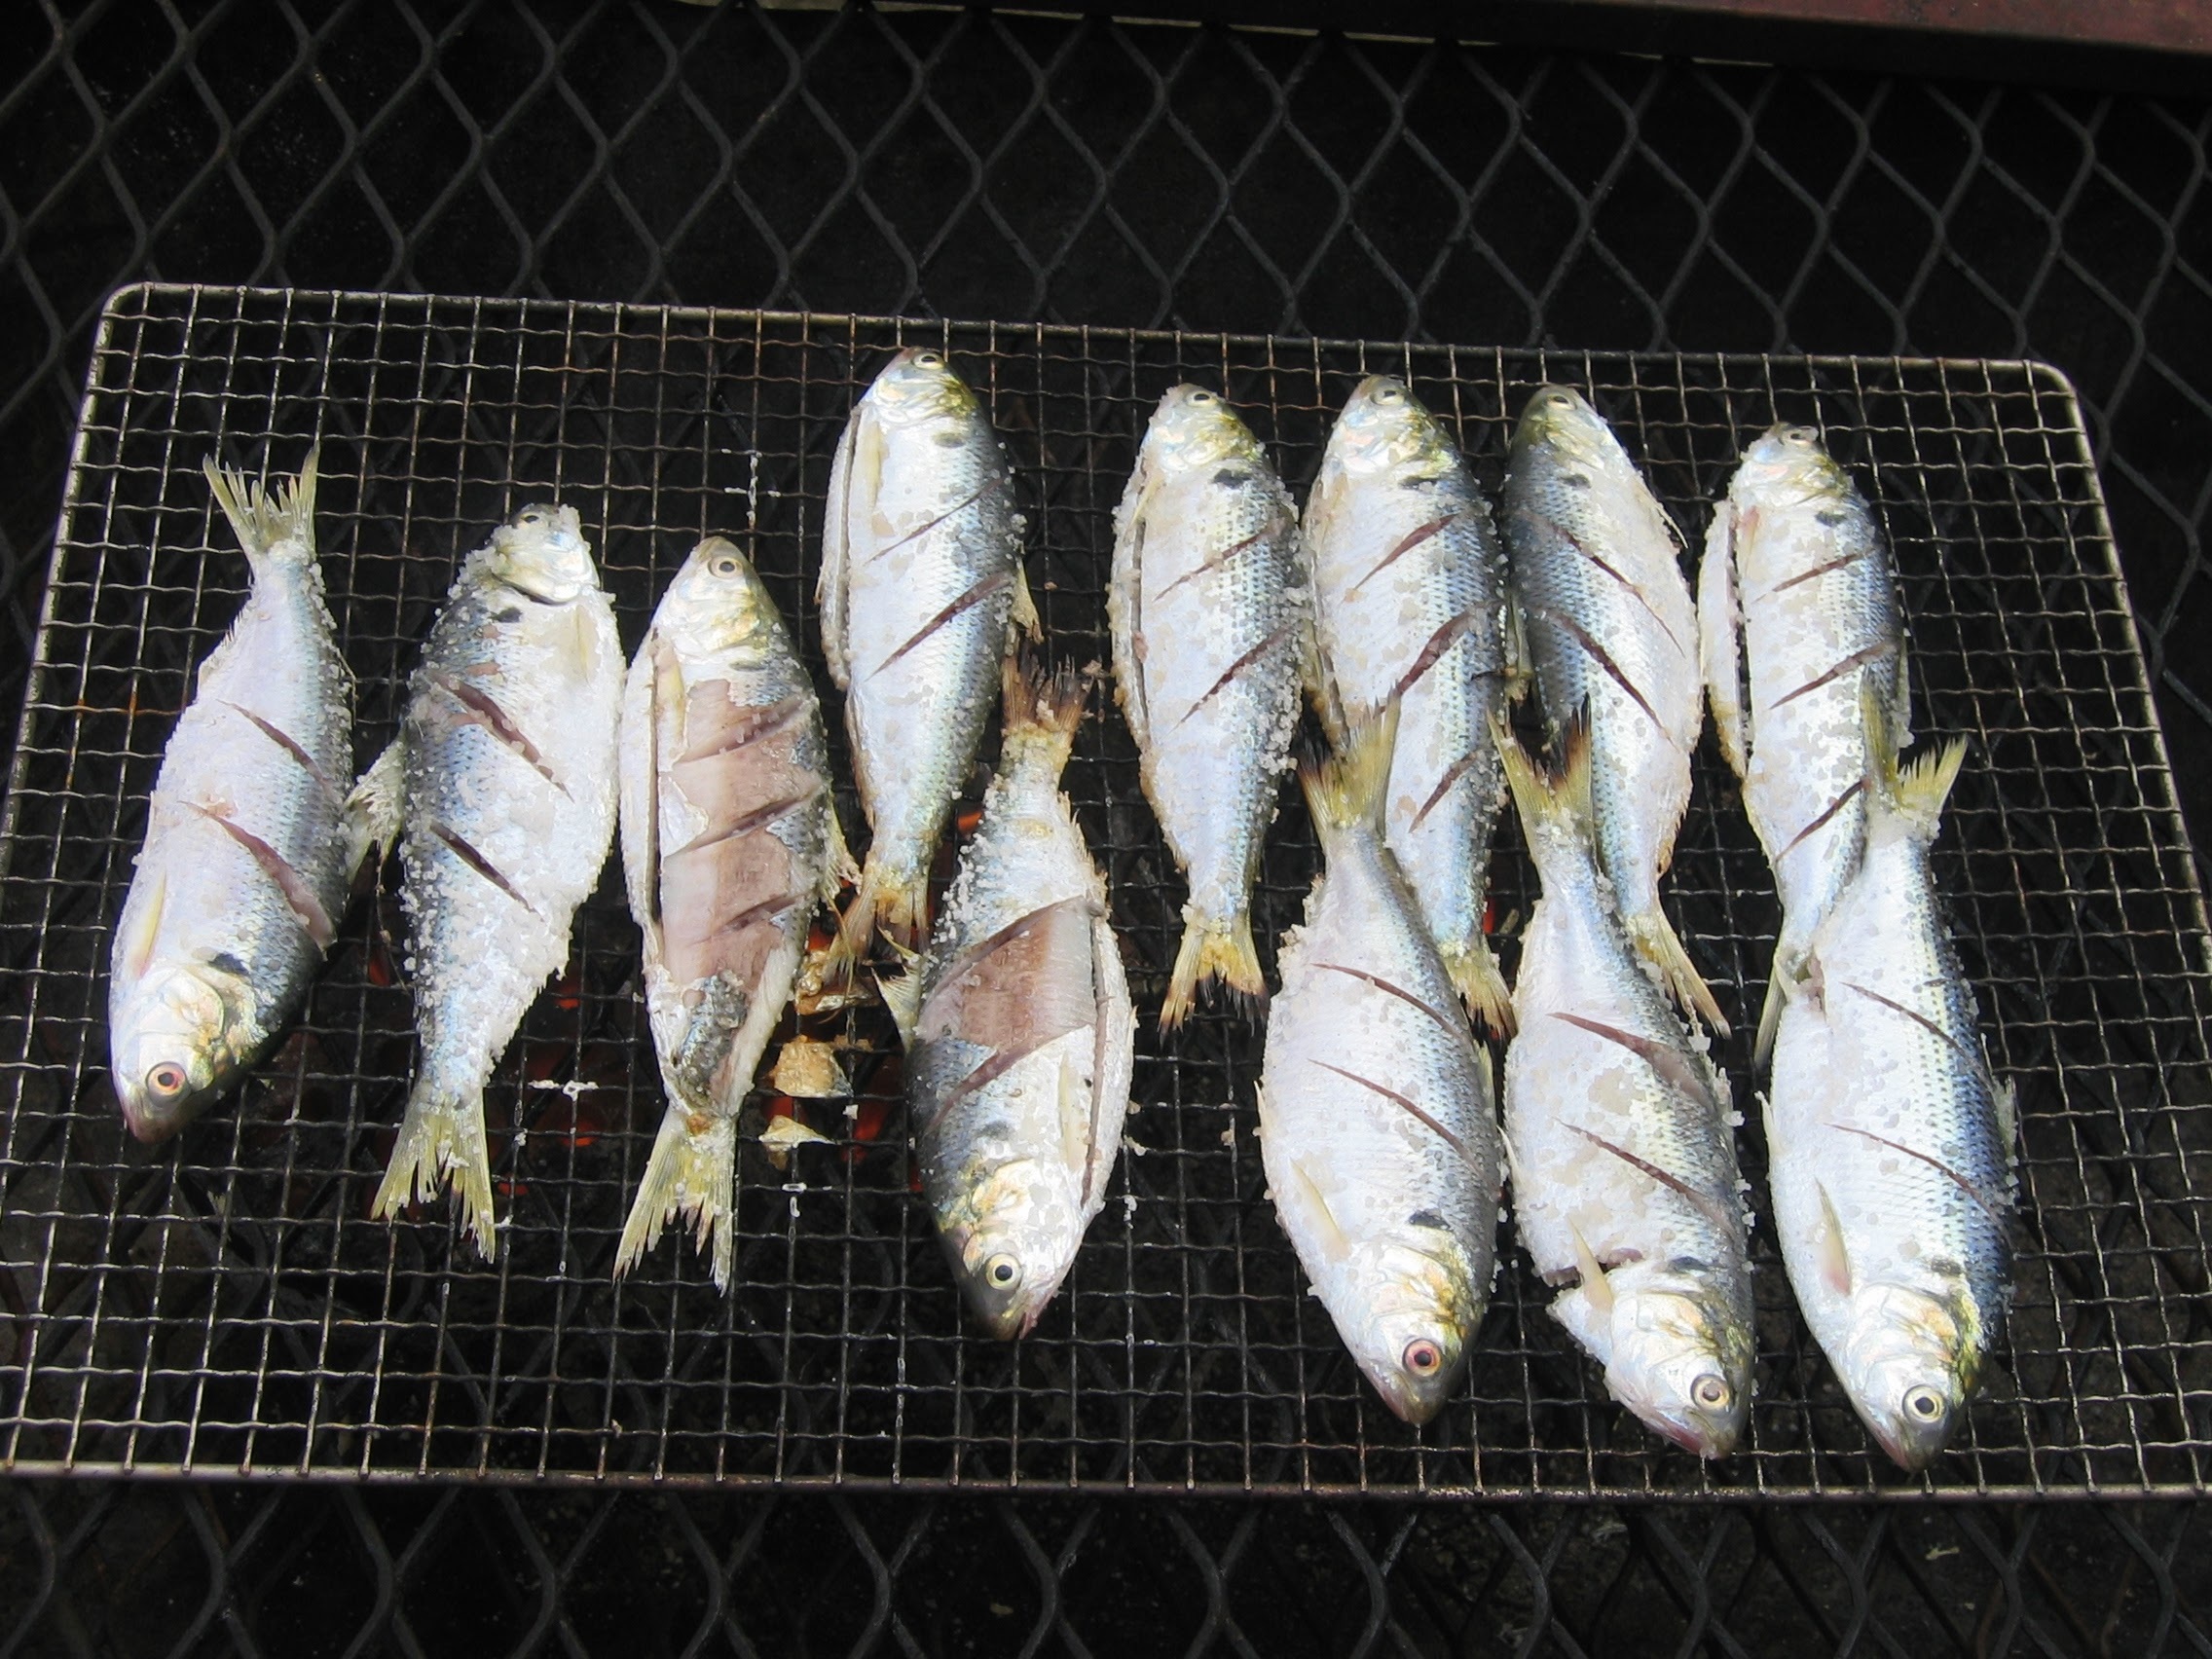
food, seafood, fish, sardine, vertebrate, milkfish, herring, mackerel, forage fish, oily fish, capelin, sauries, pacific saury, shishamo, parrot fish